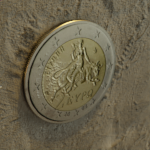
Coin value: 2euro
Country: gr
Edition: standard